Medical centers in the United States

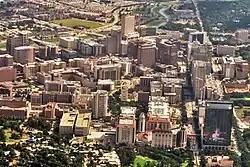
An aerial view of Texas Medical Center in Houston

The Texas Medical Center is the largest medical center in the world with one of the highest densities of clinical facilities for patient care, basic science, and translational research. Located in Houston, the center contains 50 medicine-related institutions, including 21 hospitals and two specialty institutions, two medical schools, six nursing schools, and schools of dentistry, public health, pharmacy, and other health-related practices. All 50 institutions are not-for-profit and constitute some of the most highly regarded institutions in the country, including: M.D. Anderson Cancer Center, Texas Children's Hospital, The Texas Heart Institute, The Methodist Hospital and Baylor College of Medicine. The center is where one of the first and largest air ambulance services was created and where a successful inter-institutional transplant program was developed. More heart surgeries are performed at the Texas Medical Center than anywhere else in the world.